Chris Carter (outfielder)

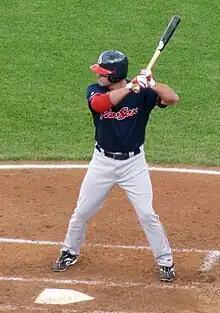
Carter batting for the Pawtucket Red Sox in

In the 2009 season, Carter made the Red Sox Opening Day roster. He filled the final spot on the bench until Mark Kotsay returned from the disabled list.